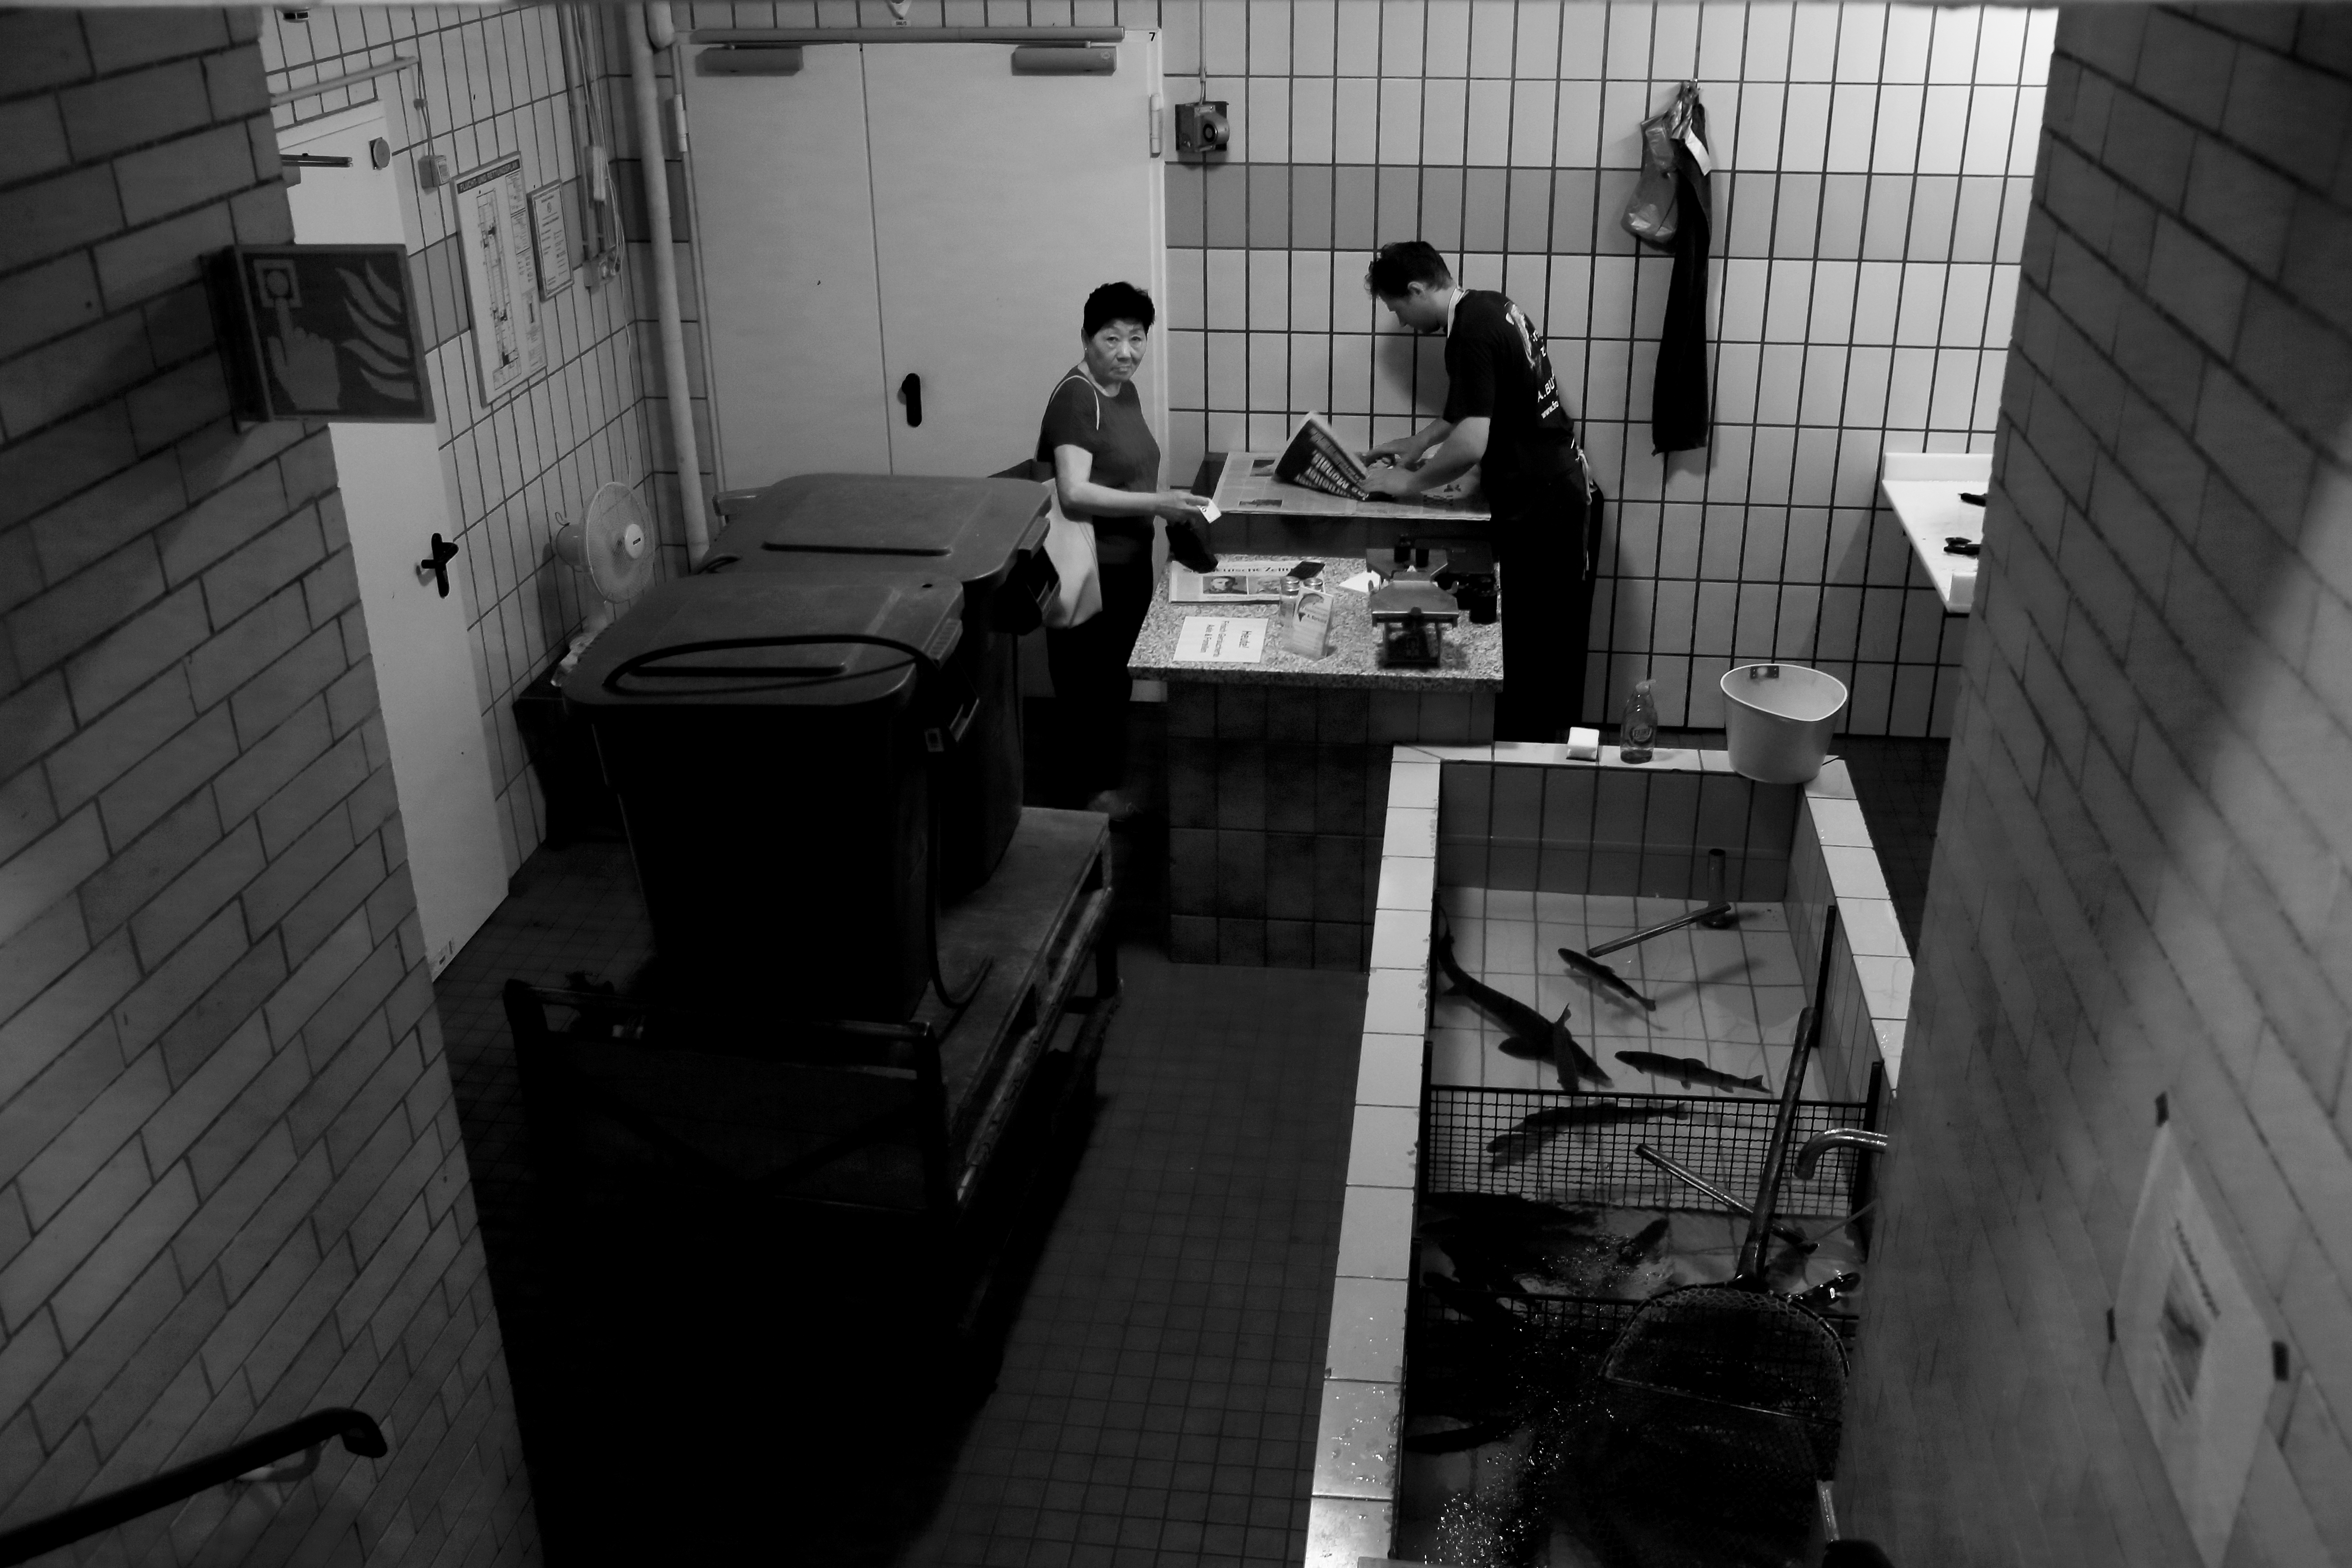
person, black and white, people, white, street, photography, town, city, urban, europe, shop, business, black, monochrome, streetphotography, bw, blackandwhite, blackwhite, candid, moments, infrastructure, stadt, photograph, snapshot, europa, germany, deutschland, alemania, allemagne, strasse, sw, schwarzweiss, deutsch, trade, schwarzweis, image, german, streetscene, shape, snap, moment, frankfurtmain, frankfurtammain, frankfurtam, frankfurtamain, francfort, germania, hesse, hassia, hessen, einfarbig, leute, strasenszene, strassenszene, mensch, menschen, persons, personen, strassenfotografie, stdtisch, strase, unposed, ungestellt, fischladen, laden, geschft, handel, frankfurt, monochrome photography, film noir